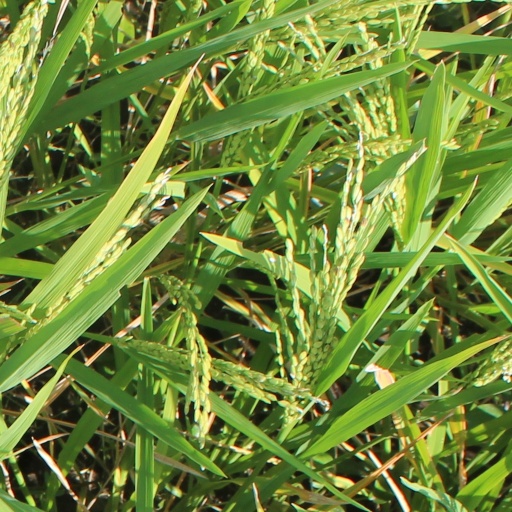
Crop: rice